Modular vehicle

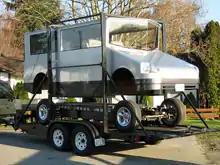
The Ridek III body and chassis can be separated to change body styles or to put the same body on a chassis with fully charged batteries.

The world's first road-licensed quick-change modular electric vehicle, based on a patent awarded to Dr Gordon E Dower in 2000, was shown at the World Electric Vehicle Association 2003 Electric Vehicle Symposium EVS-20 in Long Beach, California, USA.